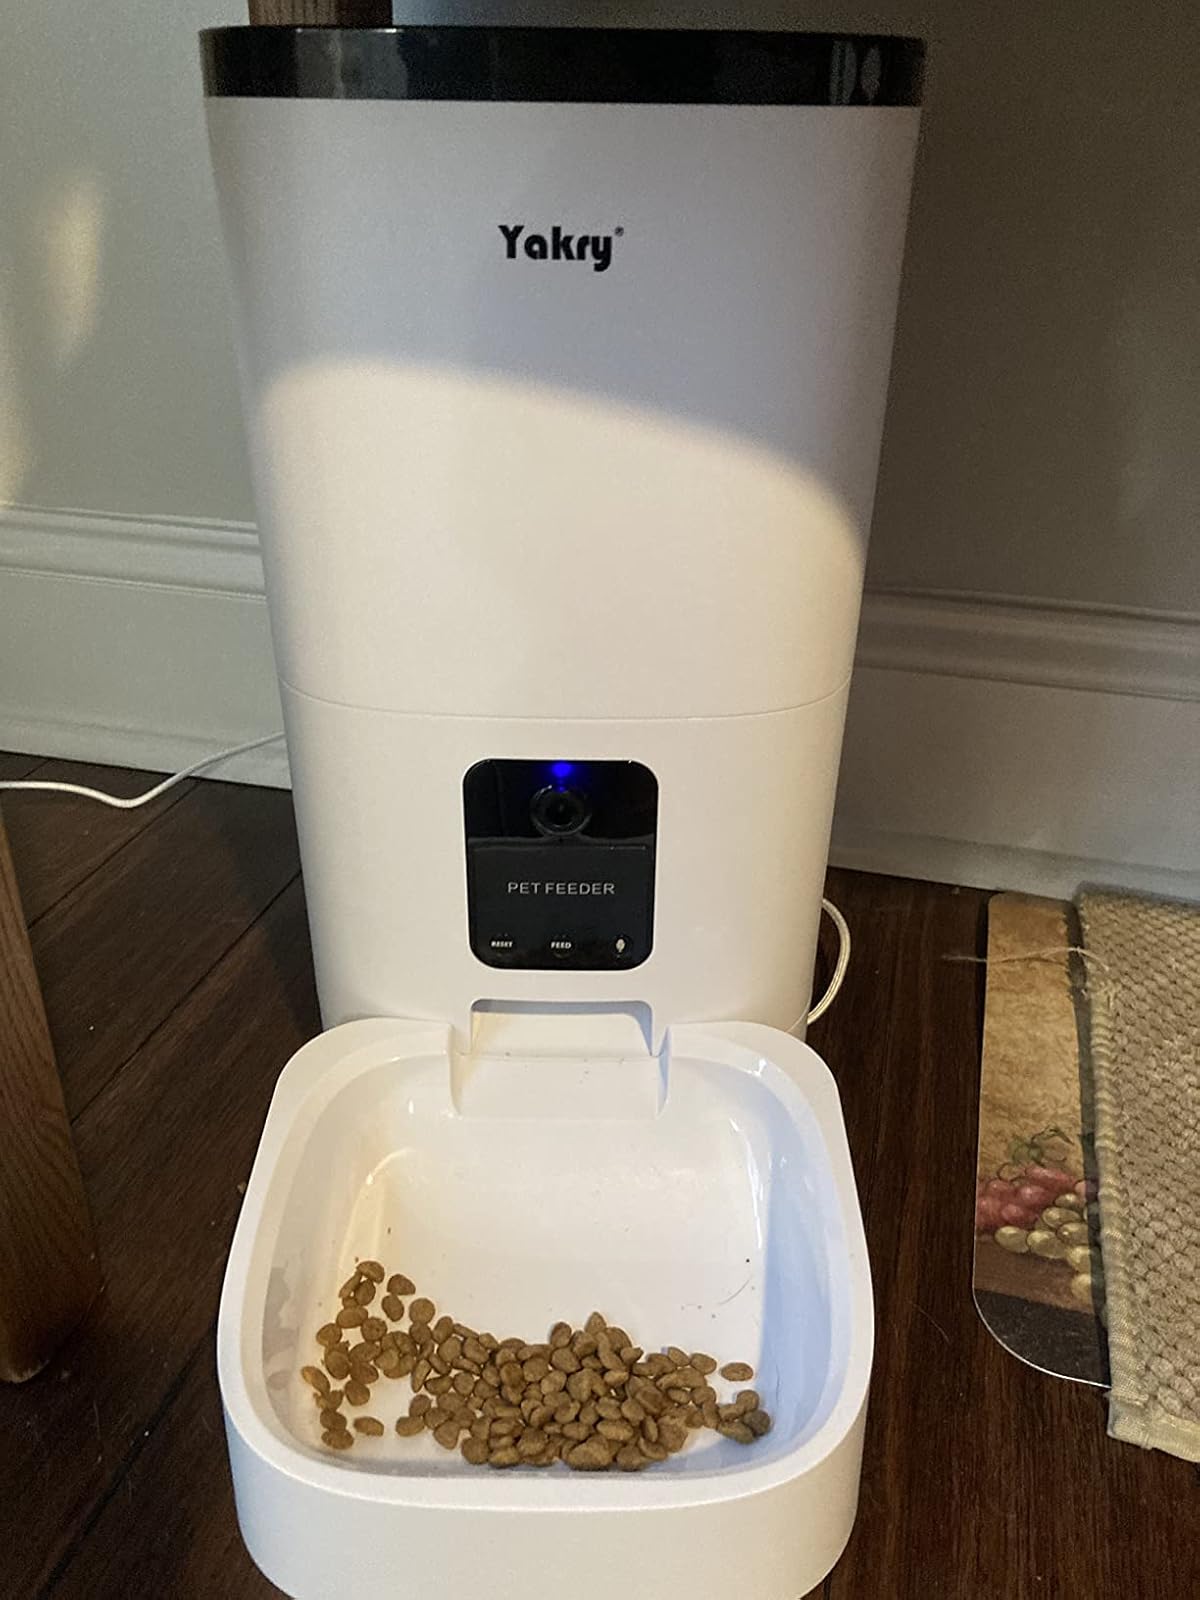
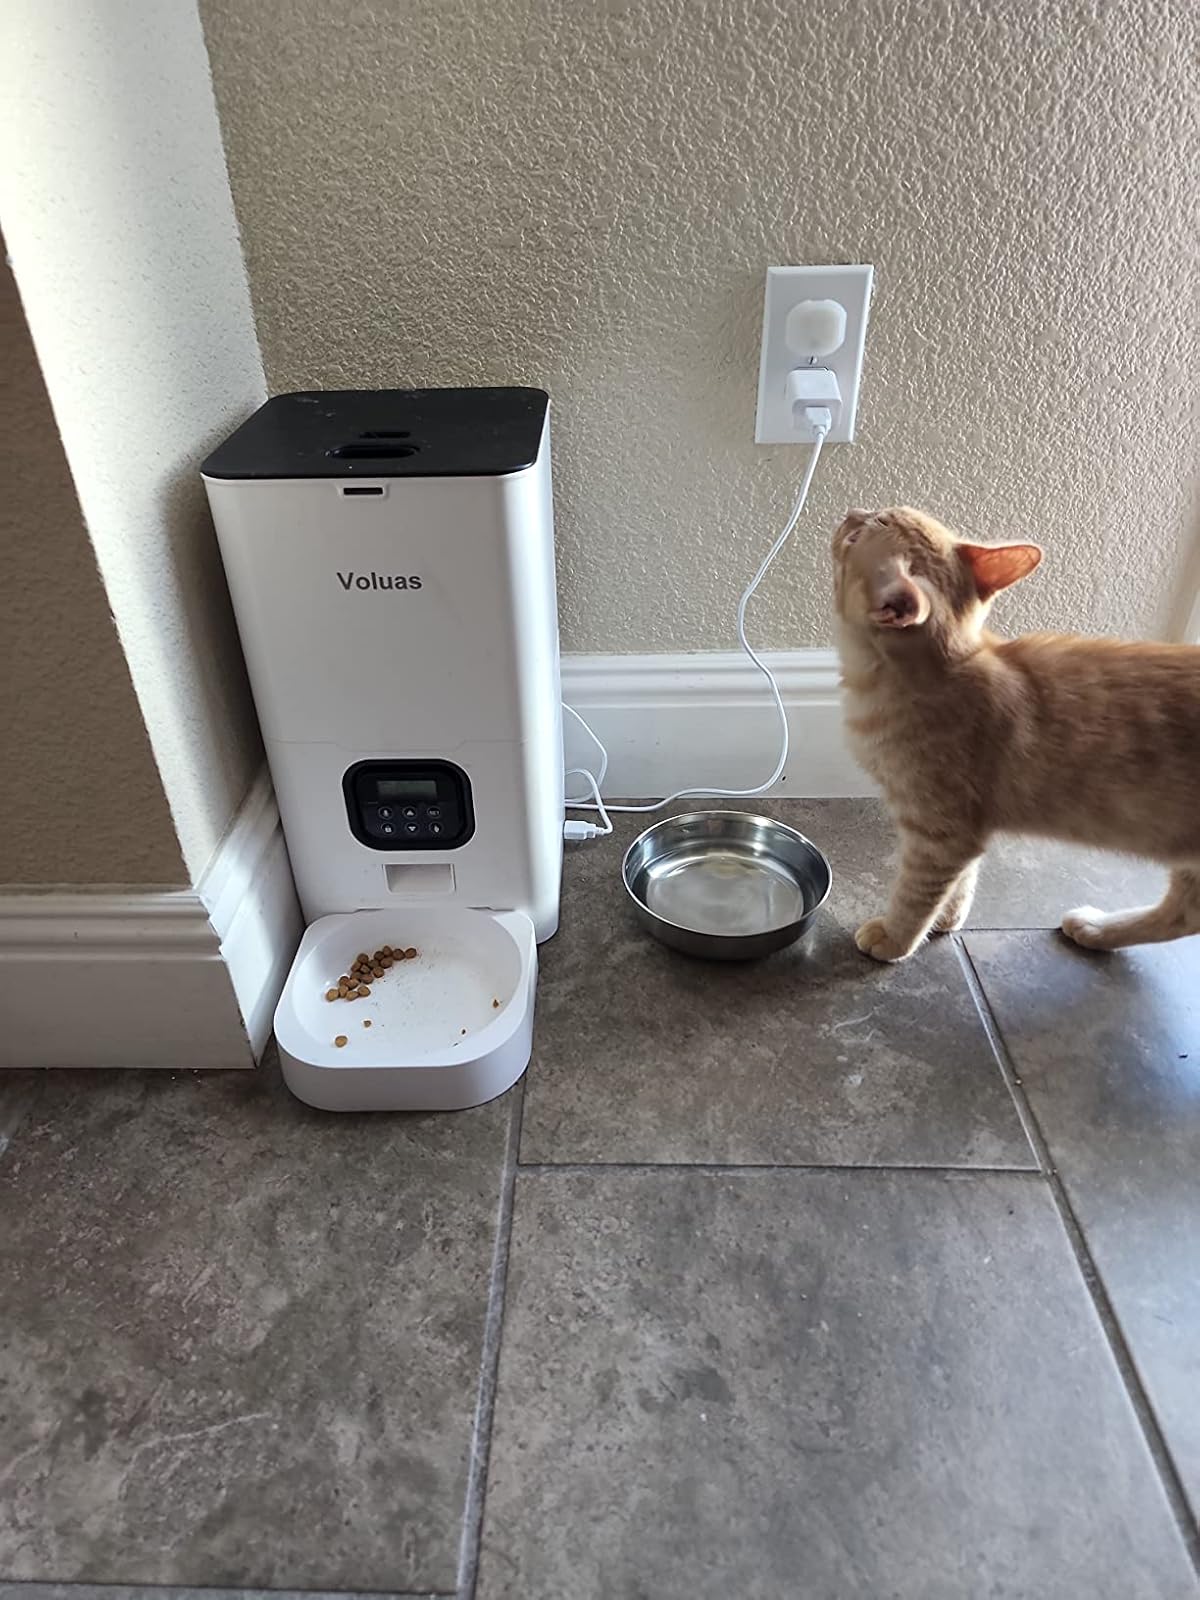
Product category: items_feeder
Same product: no